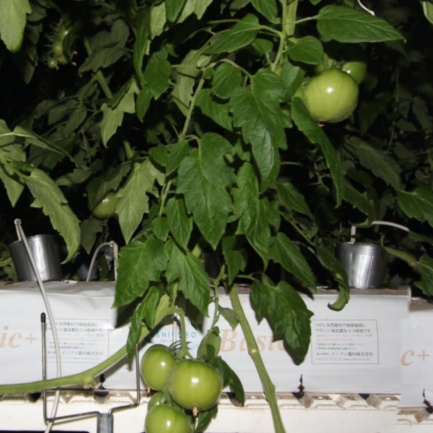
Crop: tomato